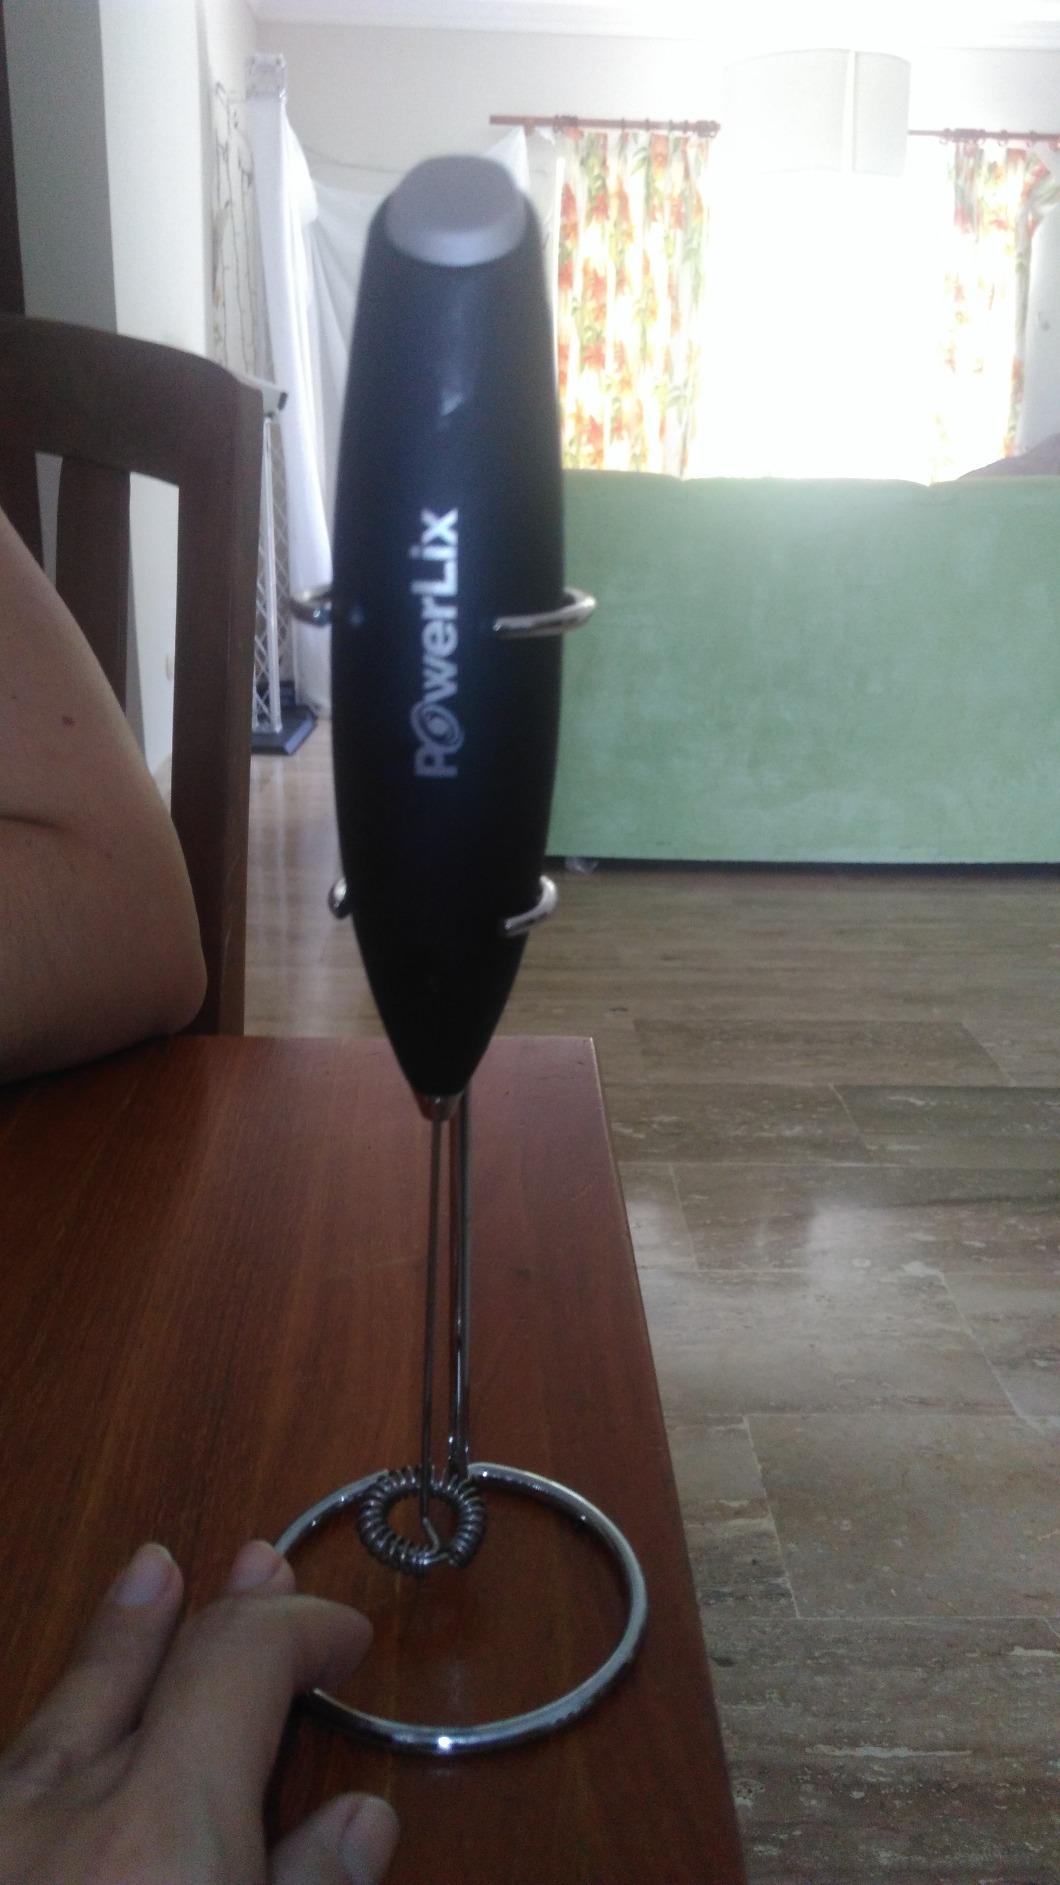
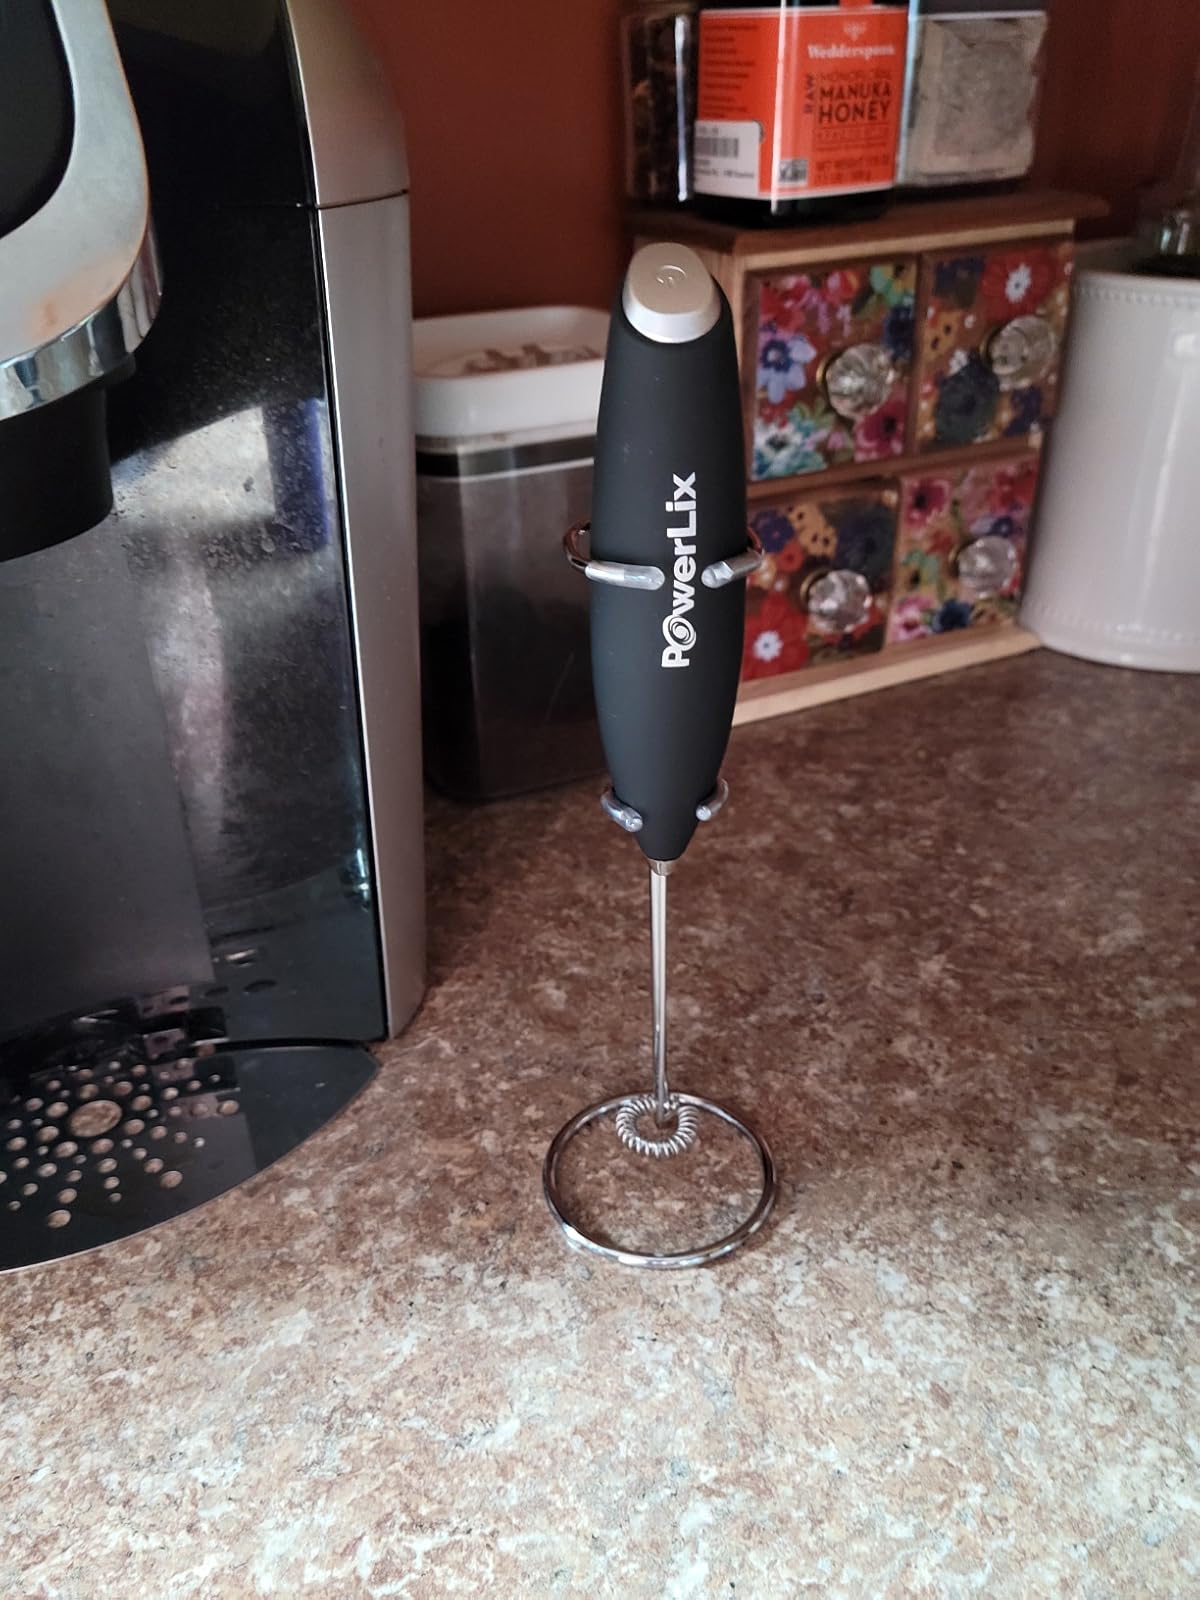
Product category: items_mixer
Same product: yes